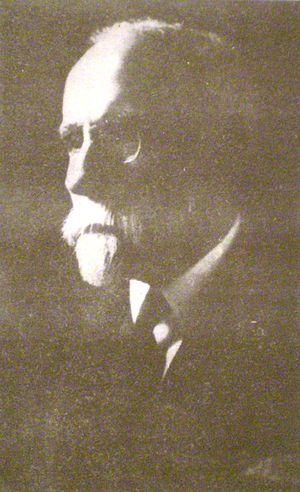
Paul-François Groussac était un écrivain, historien, journaliste, critique littéraire et bibliothécaire argentin d’origine française.